Women in ancient Egypt

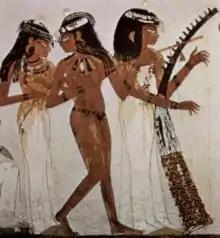
Female musicians

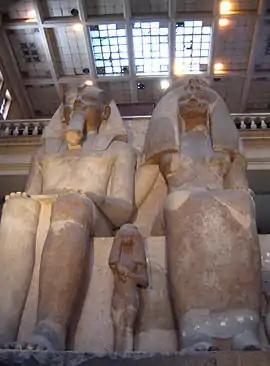
Amenhotep III and Queen Tiye

In the abundance of divinities in Egyptian mythology, there existed a large number of goddesses, as was also the case in Greece. By studying their symbolism one can learn the image that women had in the eyes of the ancient Egyptians. As with Greek divinities, many were related to one another, by blood or marriage, such as Isis and her sister Nephthys, both the respective wives of Osiris (the god of the dead) and of Set, themselves brothers.